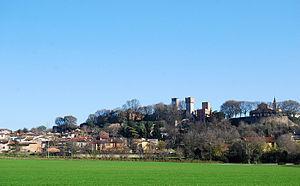
Volta Mantovana est une commune italienne de la province de Mantoue dans la région Lombardie en Italie.